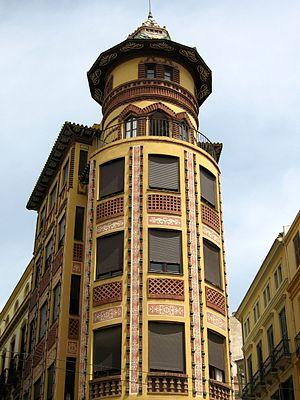
Daniel Rubio Sánchez était un architecte espagnol actif durant les premières décennies du XXᵉ siècle. Il fut architecte de la ville d'Albacete entre 1910 et 1919, année où fut construite la Casa de Hortelano, aujourd'hui musée de la coutellerie d'Albacete. Dans cette ville il construisit le Grand Hôtel, l'Idéal Teatro, le kiosque du centre commercial et de nombreuses villas dans le Parque de Abelardo Sánchez.